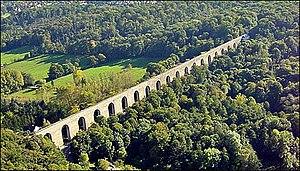
La plomberie est un métier très ancien, dont l'origine remonte à la construction des pyramides en Égypte antique ; attesté par des tuyaux en cuivre vieux de 4 500 ans, c'est un métier qui n'a cessé de s'améliorer et de se développer au cours des siècles et des générations de plombiers qui l'on servi.